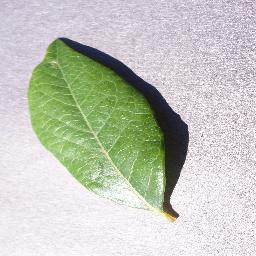
Label: Blueberry___healthy